Sky position (RA, Dec in degrees): 179.502, 10.241
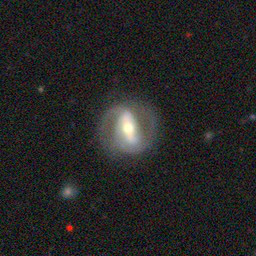
Galaxy morphology: Barred Spiral Galaxies